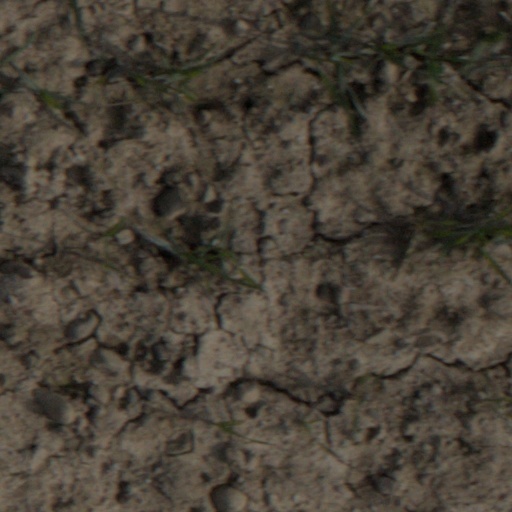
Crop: wheat